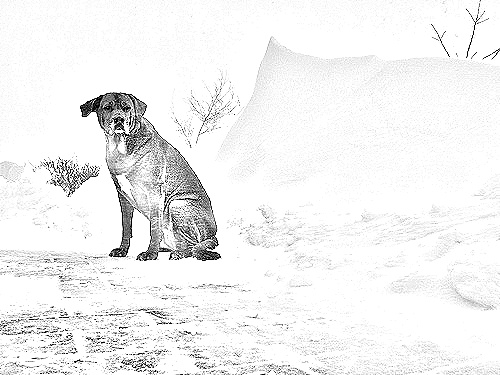
Portrait style: Sketch Portrait